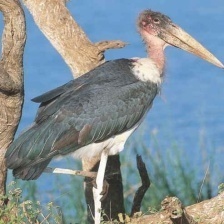
Species: MARABOU STORK
Scientific name: LEPTOPTILOS CRUMENIFER
ImageNet parent category: white_stork